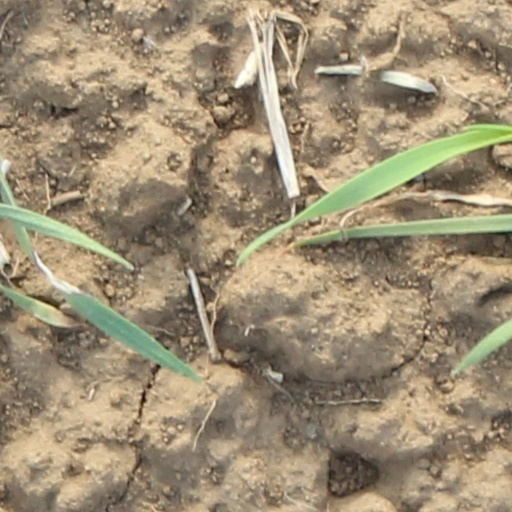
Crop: wheat